Florida State Road 235

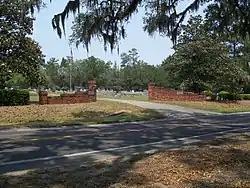
Entrance to Newnansville cemetery, north of Alachua on SR 235

As it leaves Alachua, it enters the site of the former town of Newnansville at Newmansville Cemetery, an area which has been on the National Register of Historic Places since 1974. The road curves back to the northeast, intersecting CR 239, and later enters Hainesworth, where it crosses that same CSX Railroad Line once again, and serves as the northern terminus of CR 237. Once the road enters LaCrosse, it encounters an intersection with State Road 121 where it turns left onto a short concurrency and, after the intersection with CR 121A, turns right again to run east. SR 235 continues to the east briefly leaving the LaCrosse city limits where it crosses a bridge over Rocky Creek, then enters and leaves the city again, maintaining that east-west trajectory until it intersects what would seem to be the northern terminus of CR 231, which secretly continues in a multiplex with the route.